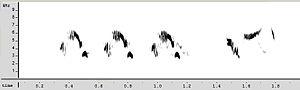
Extrait d'un chant de Moineau espagnol (mâle paradant) enregistré le 7 juin 1983 à Brédéah (Ouest algérien).